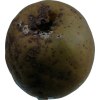
Label: pear